Car classification

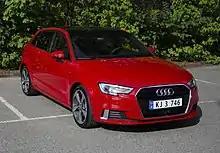
2012–2020 Audi A3

The largest size of minivans is also referred to as "large MPV" and became popular following the introduction of the 1984 Renault Espace and Dodge Caravan. Since the 1990s, the smaller compact MPV and mini MPV sizes of minivans have also become popular. If the term "minivan" is used without specifying a size, it usually refers to a large MPV.